Geisy Arruda

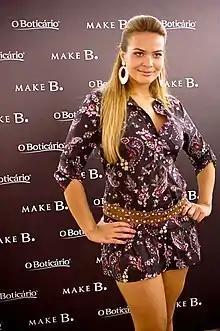
Arruda in 2012

Geisy Villanova Arruda (born 12 February 1990 in Diadema, São Paulo, Brazil) is a Brazilian actress and businesswoman who became known while a student at Bandeirante University of São Paulo when her wearing a skirt caused a riot. Her eventual expulsion and readmittance was then followed by her decision to not return to the school.